Paul Sawyier

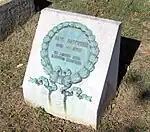
Gravestone of Sawyier located in Frankfort Cemetery.

In 1908 Sawyier moved his residence to a houseboat, a small tug boat, where he lived all year round. From 1913 until his death, Sawyier lived in a converted chapel at "Highpoint," the estate of art patron Mrs. Marshall L. Emory in the New York Catskills. While in New York, Sawyier began to binge drink using the money from the sale of his paintings. He found himself in debt, resulting in despression from his financial stress. On November 5, 1917, at the age of 52, Sawyier died of a heart attack. He was buried in a cemetery in Fleischmanns, New York. Five years later, his cousin, Judge Russel McReary, returned Sawyier's body to be reinterred on June 9, 1923, in the Sawyier-Wingate family plot in Frankfort Cemetery in Kentucky. At the time of his death it is estimated that he painted 3,000 works, mostly watercolor landscapes.